Operation Gold Fish

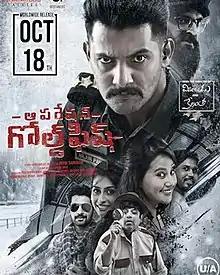
Theatrical release poster

Operation Gold Fish is a 2019 Indian Telugu-language action thriller film written and directed by Sai Kiran Adivi and produced by Vinayakudu Talkies, U&I Entertainments. The story is inspired by true events of mass exodus of Kashmiri Pandits from the valley in the 1990s. The film starring Aadi as an NSG commando, Nithya Naresh, Sasha Chhetri, Karthik Raju and , has Abburi Ravi, the Telugu writer, as the antagonist. The patriotic thriller has Aadi playing an NSG commando.